Full Moon (Brandy album)

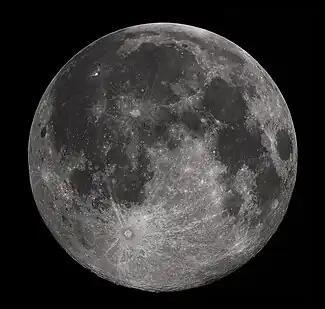
Norwood titled the album of the full moon in honor of its title track and in reference to the previous three years of her life.

Norwood recognized the album's creative focus was based on her own technical achievement and sonority, she stated that the album's concept was based on developing the relationship between a man and a woman: "It's definitely the concept for the album – me falling in love, then going through some turbulence and then, right at the end, I meet the person I really want to be with – so it's a wonderful concept and it's an incredible experience that I had. I found out a lot about myself. I found a lot out about love, and I'm just happy that it's reflected in my music." Norwood decided to name the album in honor of its title track and in reference to the previous three years of her life: "I made a complete circle and I feel complete. All of this is reflected in my music. That's why I named [my album] "Full Moon" . It's a concept album, it's autobiographical . Everything I've been through in the past three years is reflected [in it]." Although the sound of the album was described as "futuristic", Norwood stated that the concept of futurism happened by chance and was not taken into account throughout the composition of the music and writing of the lyrics.